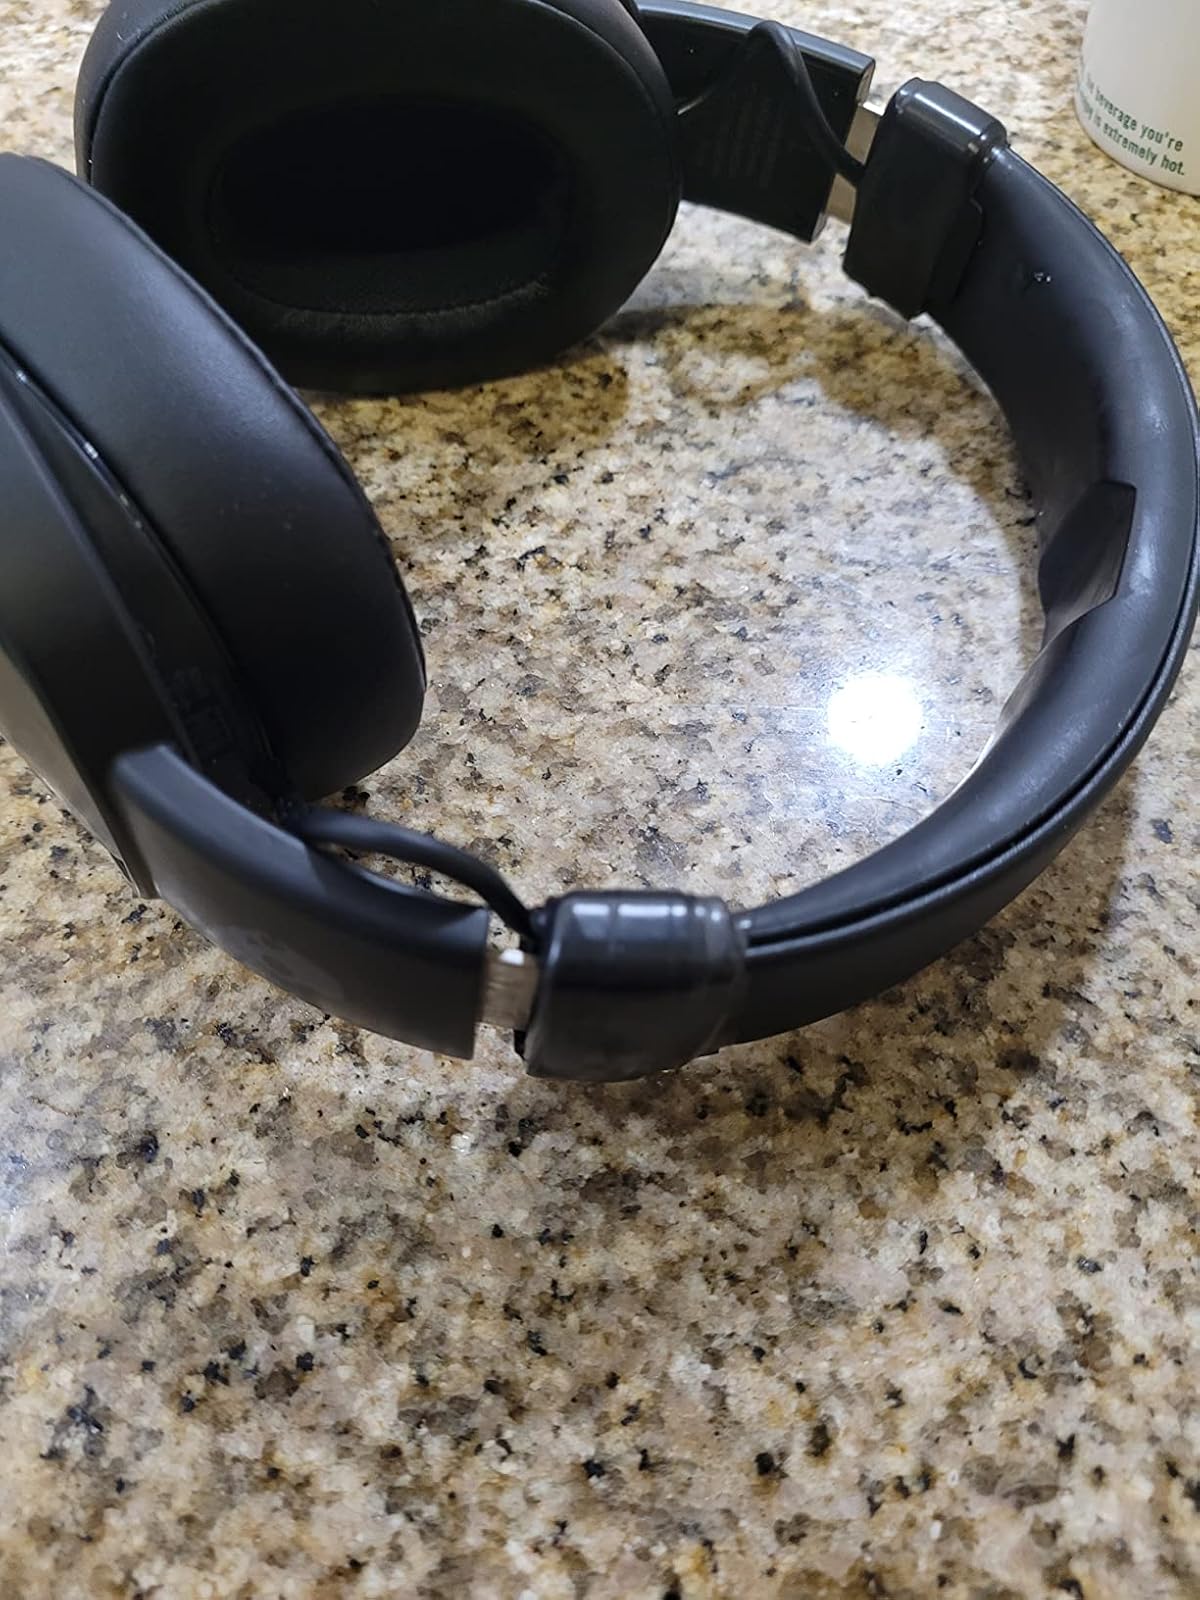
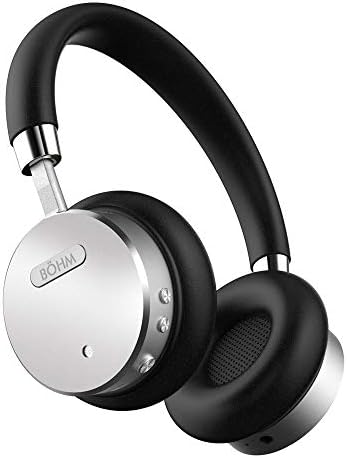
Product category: headphones
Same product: no